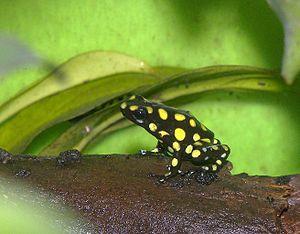
Oophaga histrionica est une espèce d'amphibiens de la famille des Dendrobatidae.